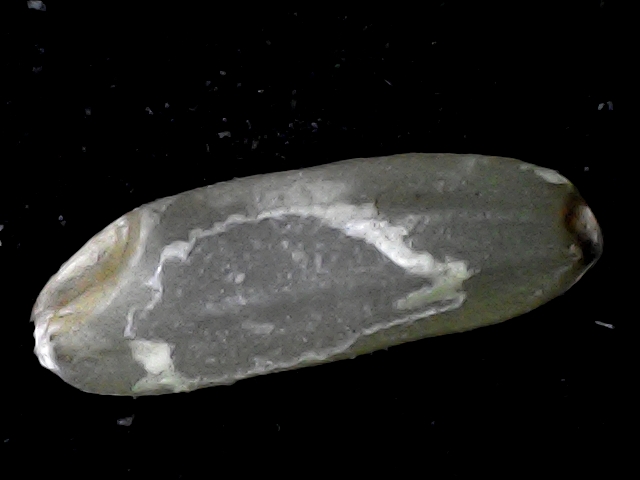
Rice variety: BD72